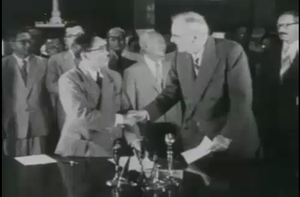
Le traité de défense mutuelle entre les États-Unis et la République de Corée, en coréen 대한민국과 미합중국간의 상호방위조약, 韓美相互防衛條約, est un traité entre la Corée du Sud et les États-Unis signé le 1ᵉʳ octobre 1953, deux mois après la signature de l'armistice de Panmunjeom, qui met un terme aux combats de la guerre de Corée. L’accord engage les deux pays à s’entraider si l’un ou l’autre fait face à une attaque armée externe et permet aux États-Unis de stationner des forces militaires en Corée du Sud en consultation avec le gouvernement sud-coréen.